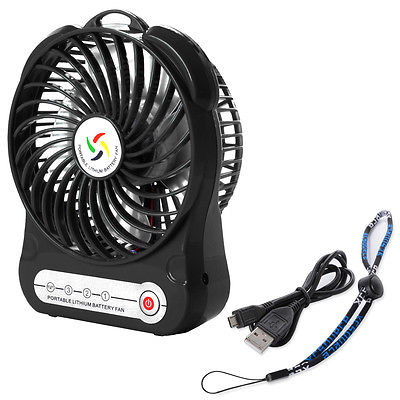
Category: fan